Enoyl CoA isomerase

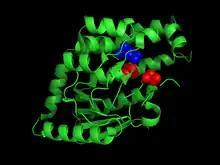
Figure 2: Catalytic Sites of Enoyl-CoA Isomerase in Yeast

Moreover, a glutamate residue located next to body cavities filled with water molecules and lined with hydrophobic or apolar side chains has also been identified as a part of the catalytic site. In its deprotonated form, the glutamate can act as a base and remove a proton from the acyl-CoA intermediate. The body cavities aid in rearranging the glutamate side chain to retain the proton and later deliver it back to the acyl-CoA, on a different carbon position.